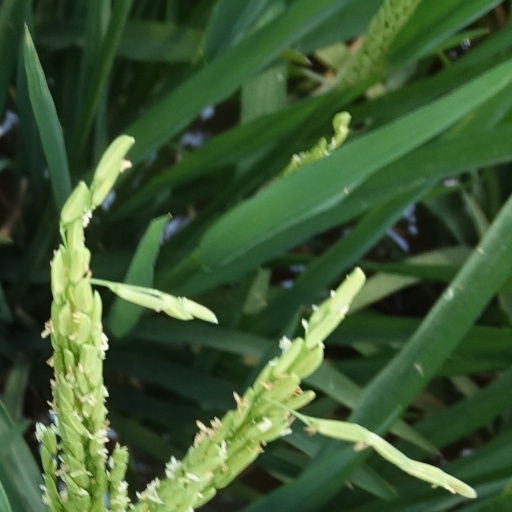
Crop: rice